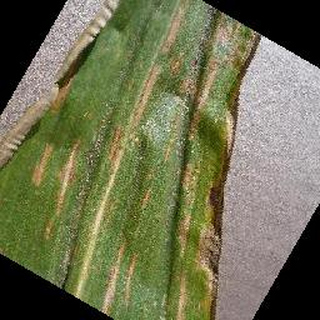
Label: corn_cercospora_leaf_spot